History of the Libertarian Party (United States)

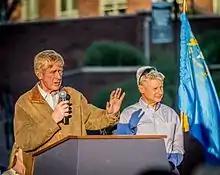
William Weld and Gary Johnson at a rally in Reno, Nevada, August 2016

After initially running for the Republican nomination, former Governor of New Mexico Gary Johnson announced his intention to seek that of the Libertarians. Johnson is known for his opposition to United States involvement in the Afghanistan, Iraq and Libyan wars and as a fiscal conservative who supports "slashing government spending". As governor, he cut taxes fourteen times and slashed the 10% annual growth in the New Mexican budget using his gubernatorial veto. He won the nomination over Virginian Bill Still and Texan R. Lee Wrights. He came in third in the general election, receiving 1,275,821 popular votes (1.0%), the most votes of any Libertarian Party presidential candidate at the time.